Khaan

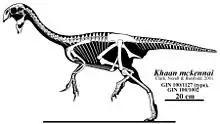
Skeletal restoration

"Khaan" was by Clark assigned to the Oviraptoridae. Among oviraptorids, it was probably more closely related to "Conchoraptor".